Biota of Tokyo Imperial Palace

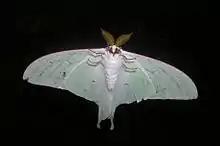
Oomizuao "Actias artemis" rare in central Tokyo, was seen in the Palace

Three families and 74 species were found in the Palace, including 10 plus several species not documented in Japan before.